Bill Wilson House

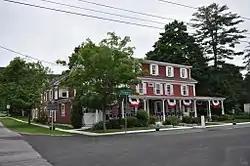

The Bill Wilson House is a historic 19th-century hotel at 378 Village Street in East Dorset, Vermont, United States. Built in 1852, it is the birthplace and living memorial of Alcoholics Anonymous co-founder Bill Wilson. With 14 guestrooms and a conference room the non-profit bed and breakfast is a center for recovery seminars and regular AA and ALANON meetings. The property was listed on the National Register of Historic Places in 1995.